Interim National Assembly (Czechoslovakia)

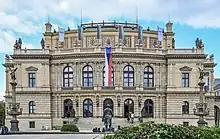
Rudolfinum in Prague, original seat of the Assembly

The Interim National Assembly was the legislative body of the Third Czechoslovak Republic from 28 October 1945 to June 1946. All 300 members of the assembly were from the National Front.